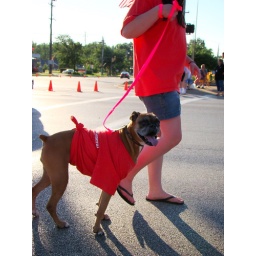
Sadly this wasn't the only dog in a shirt for a politician.